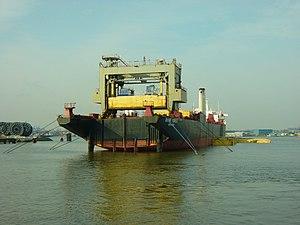
Le système porte-barges se réfère à la pratique de chargement des barges à bord d'un grand navire de transport. Il a été développé en réponse à un besoin de transporter les barges, qui sont généralement non motorisées, entre différents réseaux de voies navigables séparés par une mer. Les barges dépourvues de moteur sont généralement remorquées ou poussés dans les ports, les canaux ou les rivières et ne peuvent être déplacées sans assistance.